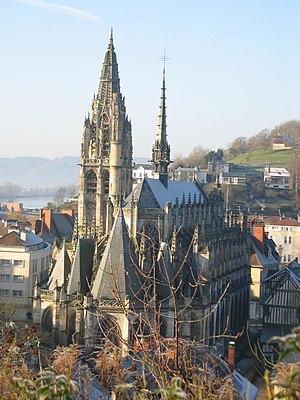
Le pays de Caux est une région naturelle de Normandie appartenant au Bassin parisien. Il s’agit d’un plateau délimité au sud par la Seine, à l’ouest et au nord par les falaises de la Côte d'Albâtre, à l’est par les hauteurs dominant les vallées de la Varenne et de l’Austreberthe. Son territoire occupe toute la partie occidentale du département de la Seine-Maritime.
L'histoire du pays de Caux a été marquée par le peuple des Calètes dans l'Antiquité et par l'installation de colons danois, norvégiens et d'autres originaires de Grande-Bretagne au Moyen Âge. Elle s'inscrit dans l'histoire de la Normandie tout en gardant une certaine originalité, liée à son ouverture maritime et ses caractéristiques géologiques.